War film

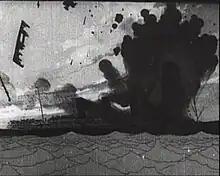
First animated propaganda film: Winsor McCay's "The Sinking of the Lusitania" (1918)

A popular subgenre of war films in the 1950s and 1960s was the prisoner of war film. The genre was popularised in Britain with major films like Guy Hamilton's "The Colditz Story" (1955) and John Sturges's American film "The Great Escape" (1963). They told stories of real escapes from German prisoner of war camps such as Stalag Luft III in the Second World War. Despite episodes of danger and human tragedy, these films delight in a continual boyish game of escape and ingenuity, celebrating the courage and the defiant spirit of the prisoners of war, and treating war as fun. David Lean's "Bridge on the River Kwai" (1957) was judged best picture at the Oscars; it took the genre from chilly German prisons to the heat of a camp in Thailand. It was the first, too, to use lush colour to bring out the British stiff upper lip of the colonel, played by Alec Guinness in an Oscar-winning performance. The "definitive" Oscar-winning prisoner of war film was Billy Wilder's "Stalag 17" (1953), while the brief but powerful prison camp scenes of "The Deer Hunter" (1978) lend an air of tragedy to the whole of that film.